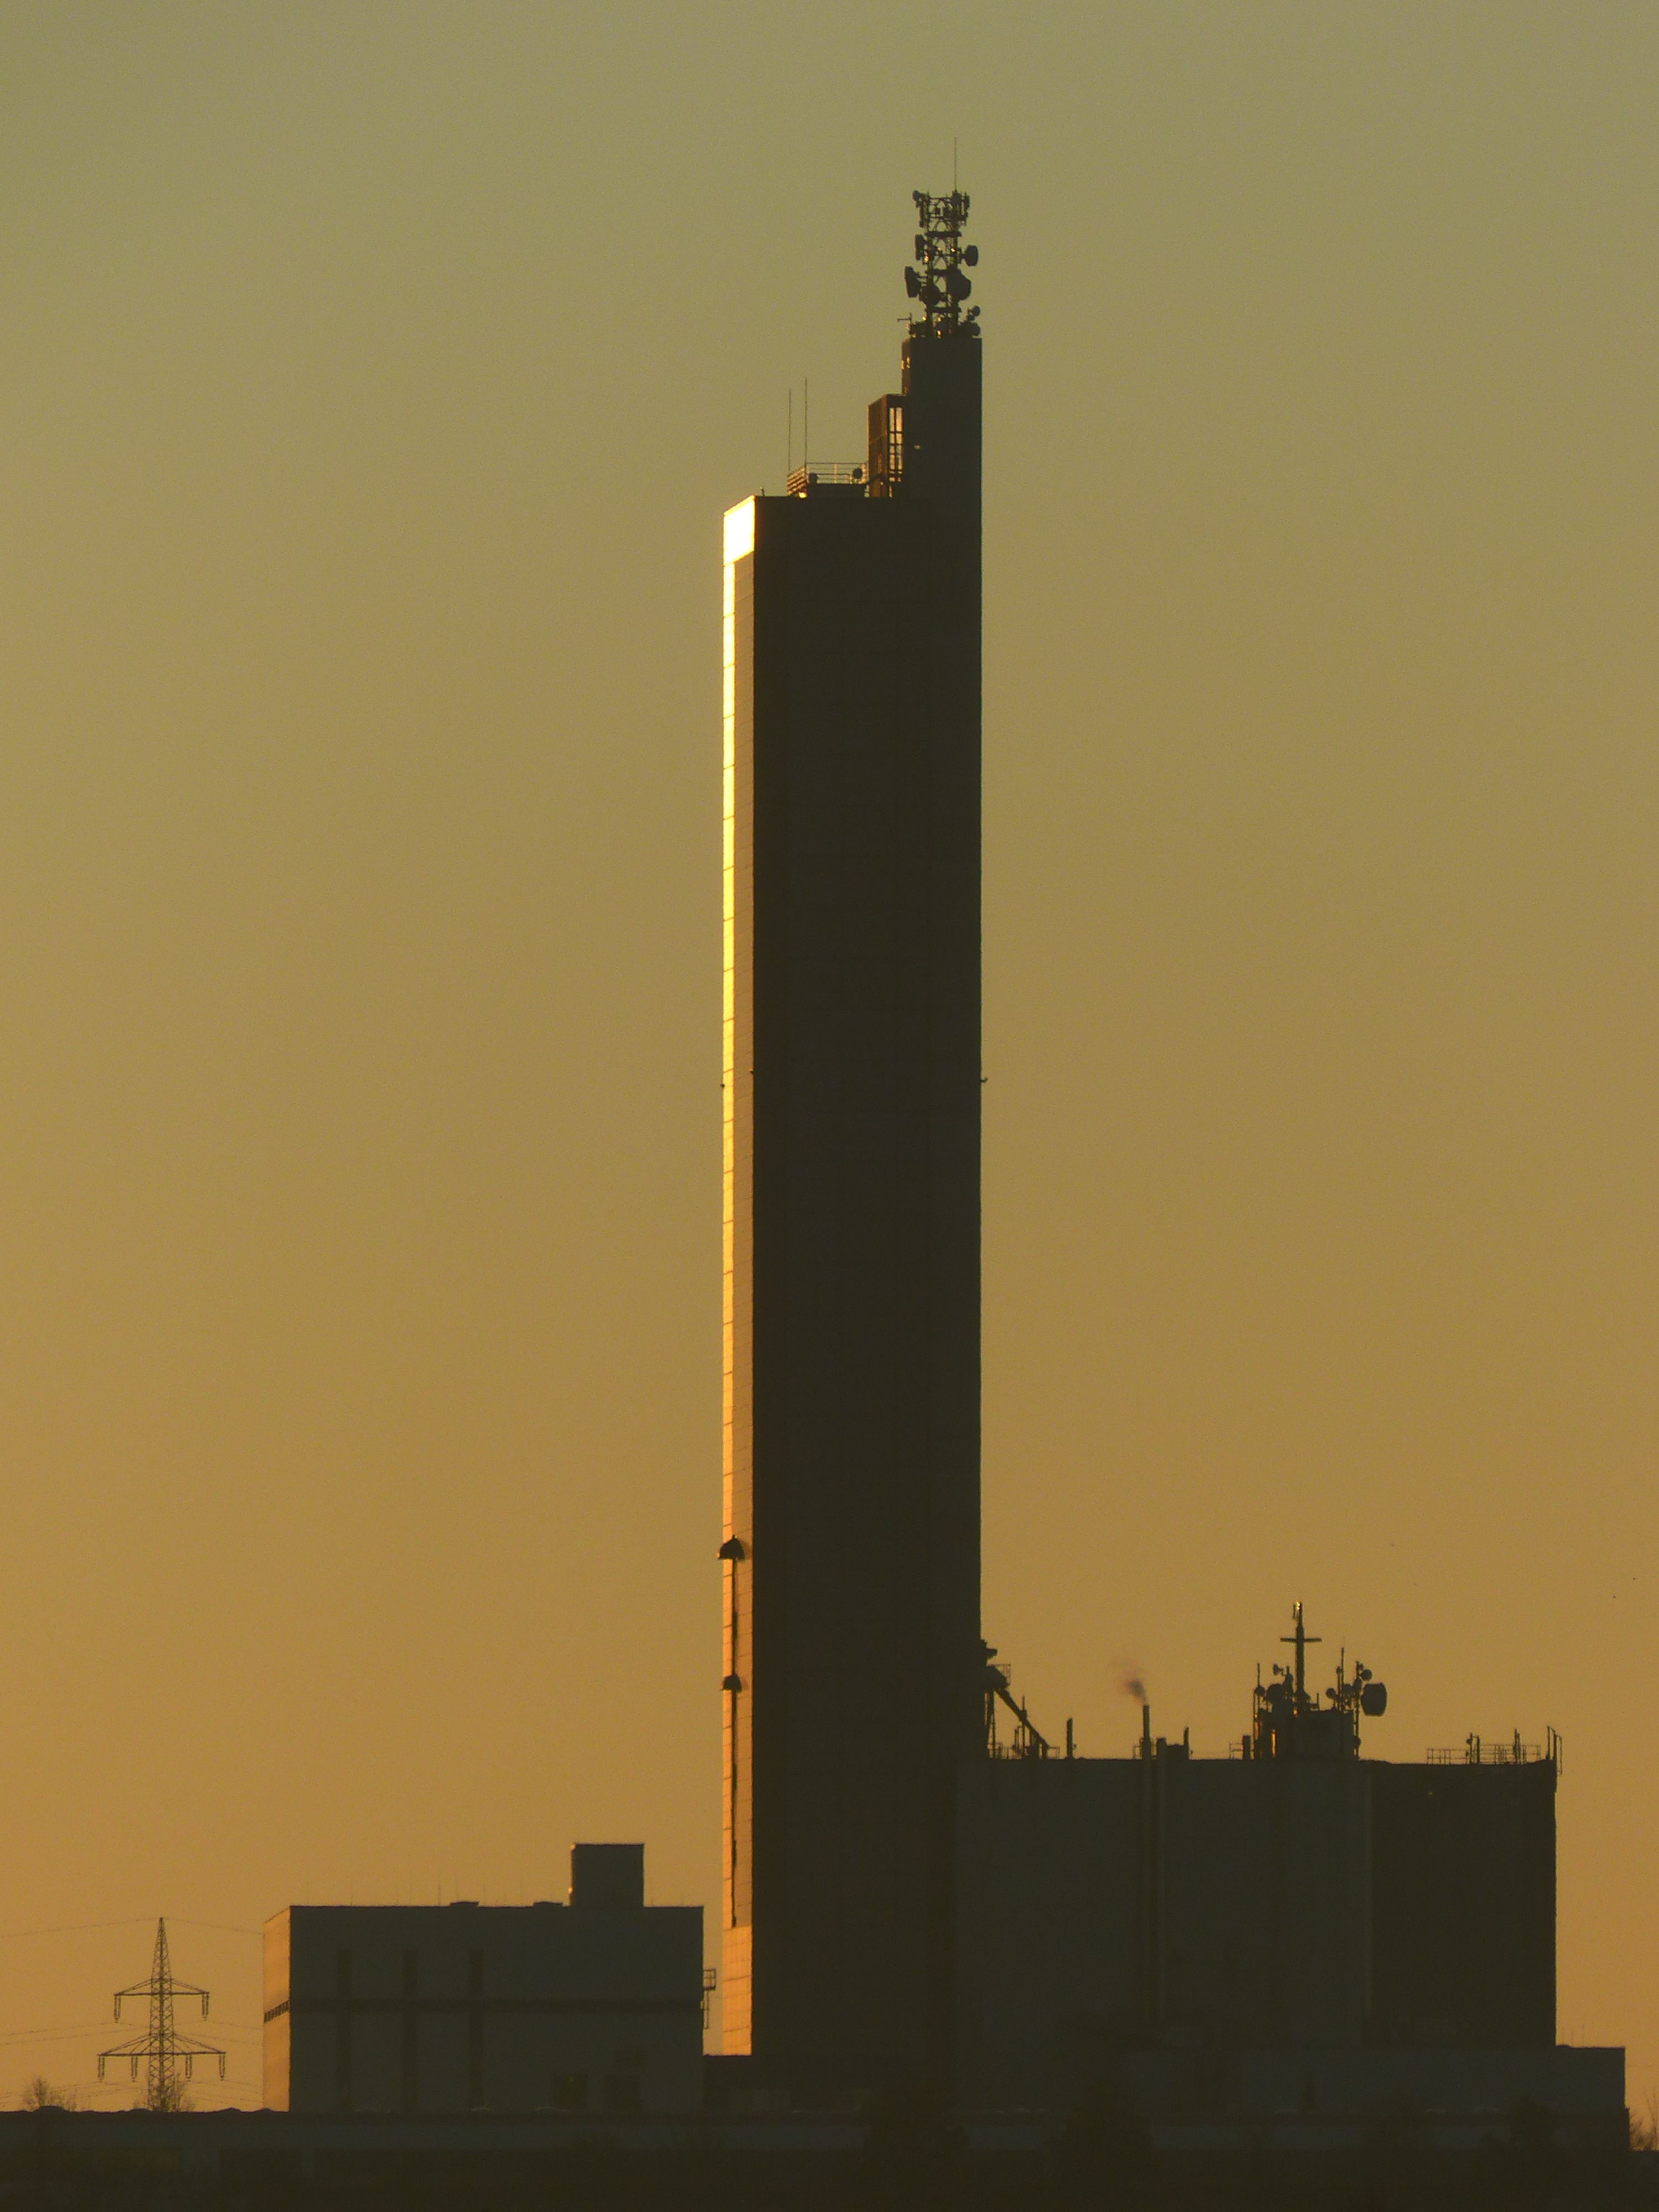
record, architecture, sunset, skyline, building, dawn, skyscraper, dusk, evening, tower, landmark, memory, silo, ulm, swabian alb, flour mill, world record, grain silo, schapfe mill, jungingen, highest grain silo, german architecture award